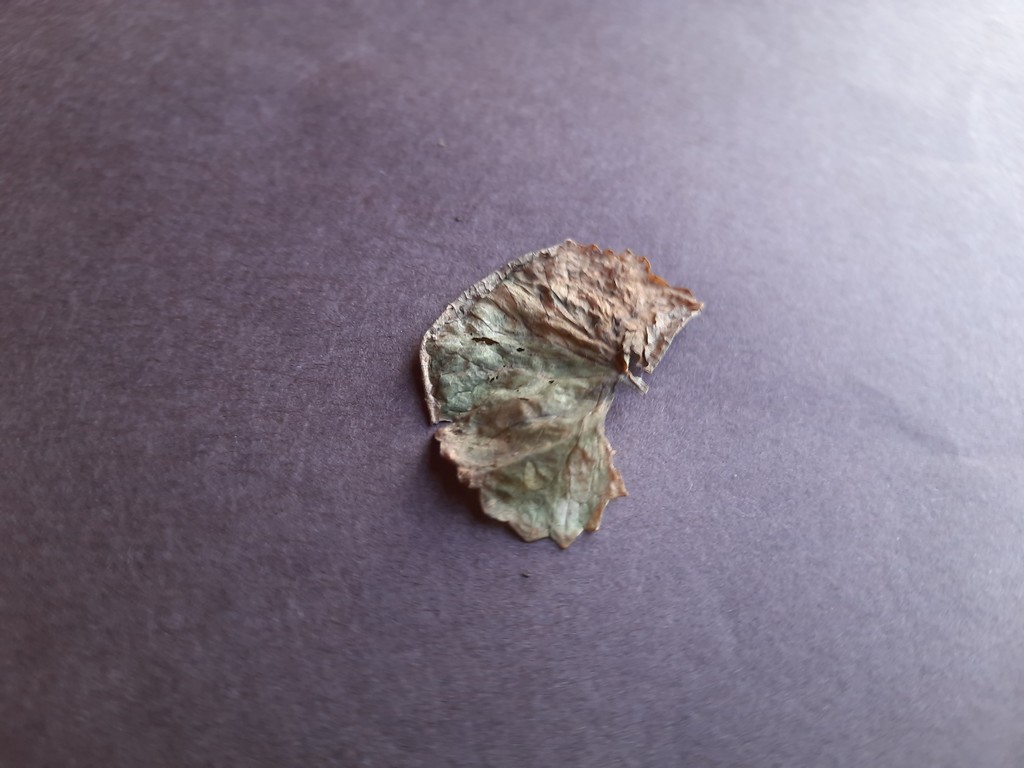
Label: Dried